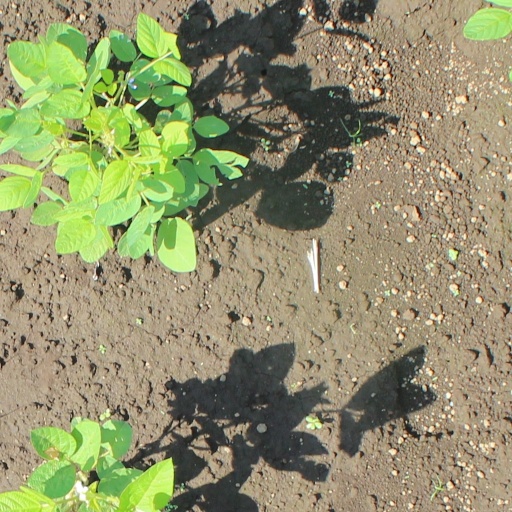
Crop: soybean